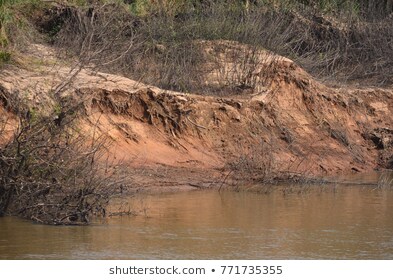
Soil type: Alluvial soil